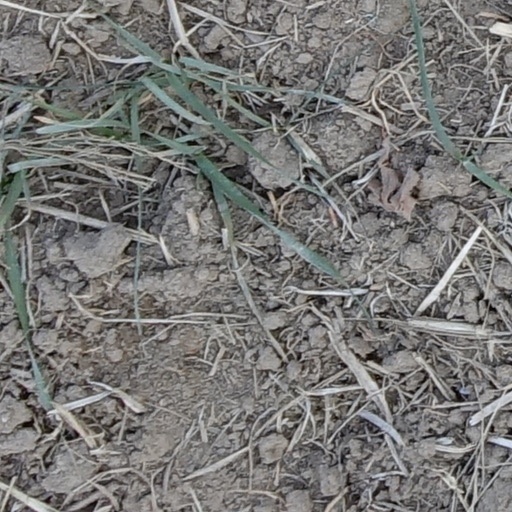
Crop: wheat